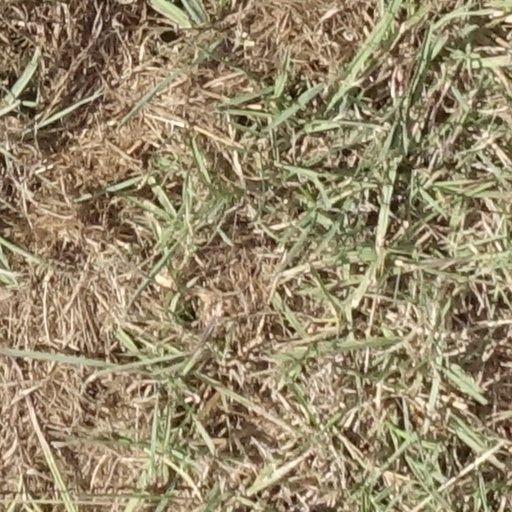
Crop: sorghum